Spinning (textiles)

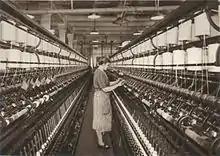
Ring spinning

Ring spinning is one of the most common spinning methods in the world. Other systems include air-jet and open-end spinning, a technique where the staple fiber is blown by air into a rotor and attaches to the tail of formed yarn that is continually being drawn out of the chamber. Other methods of break spinning use needles and electrostatic forces.